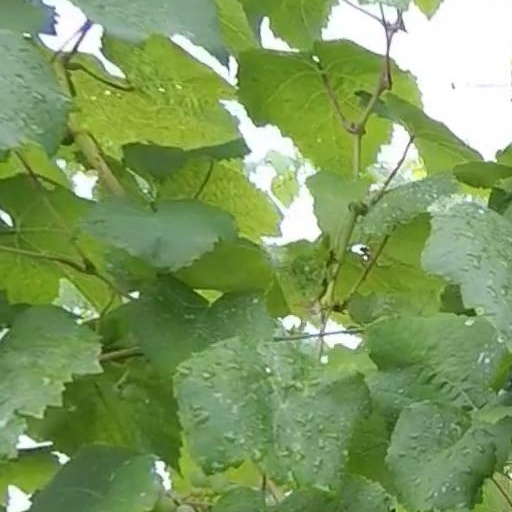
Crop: grape